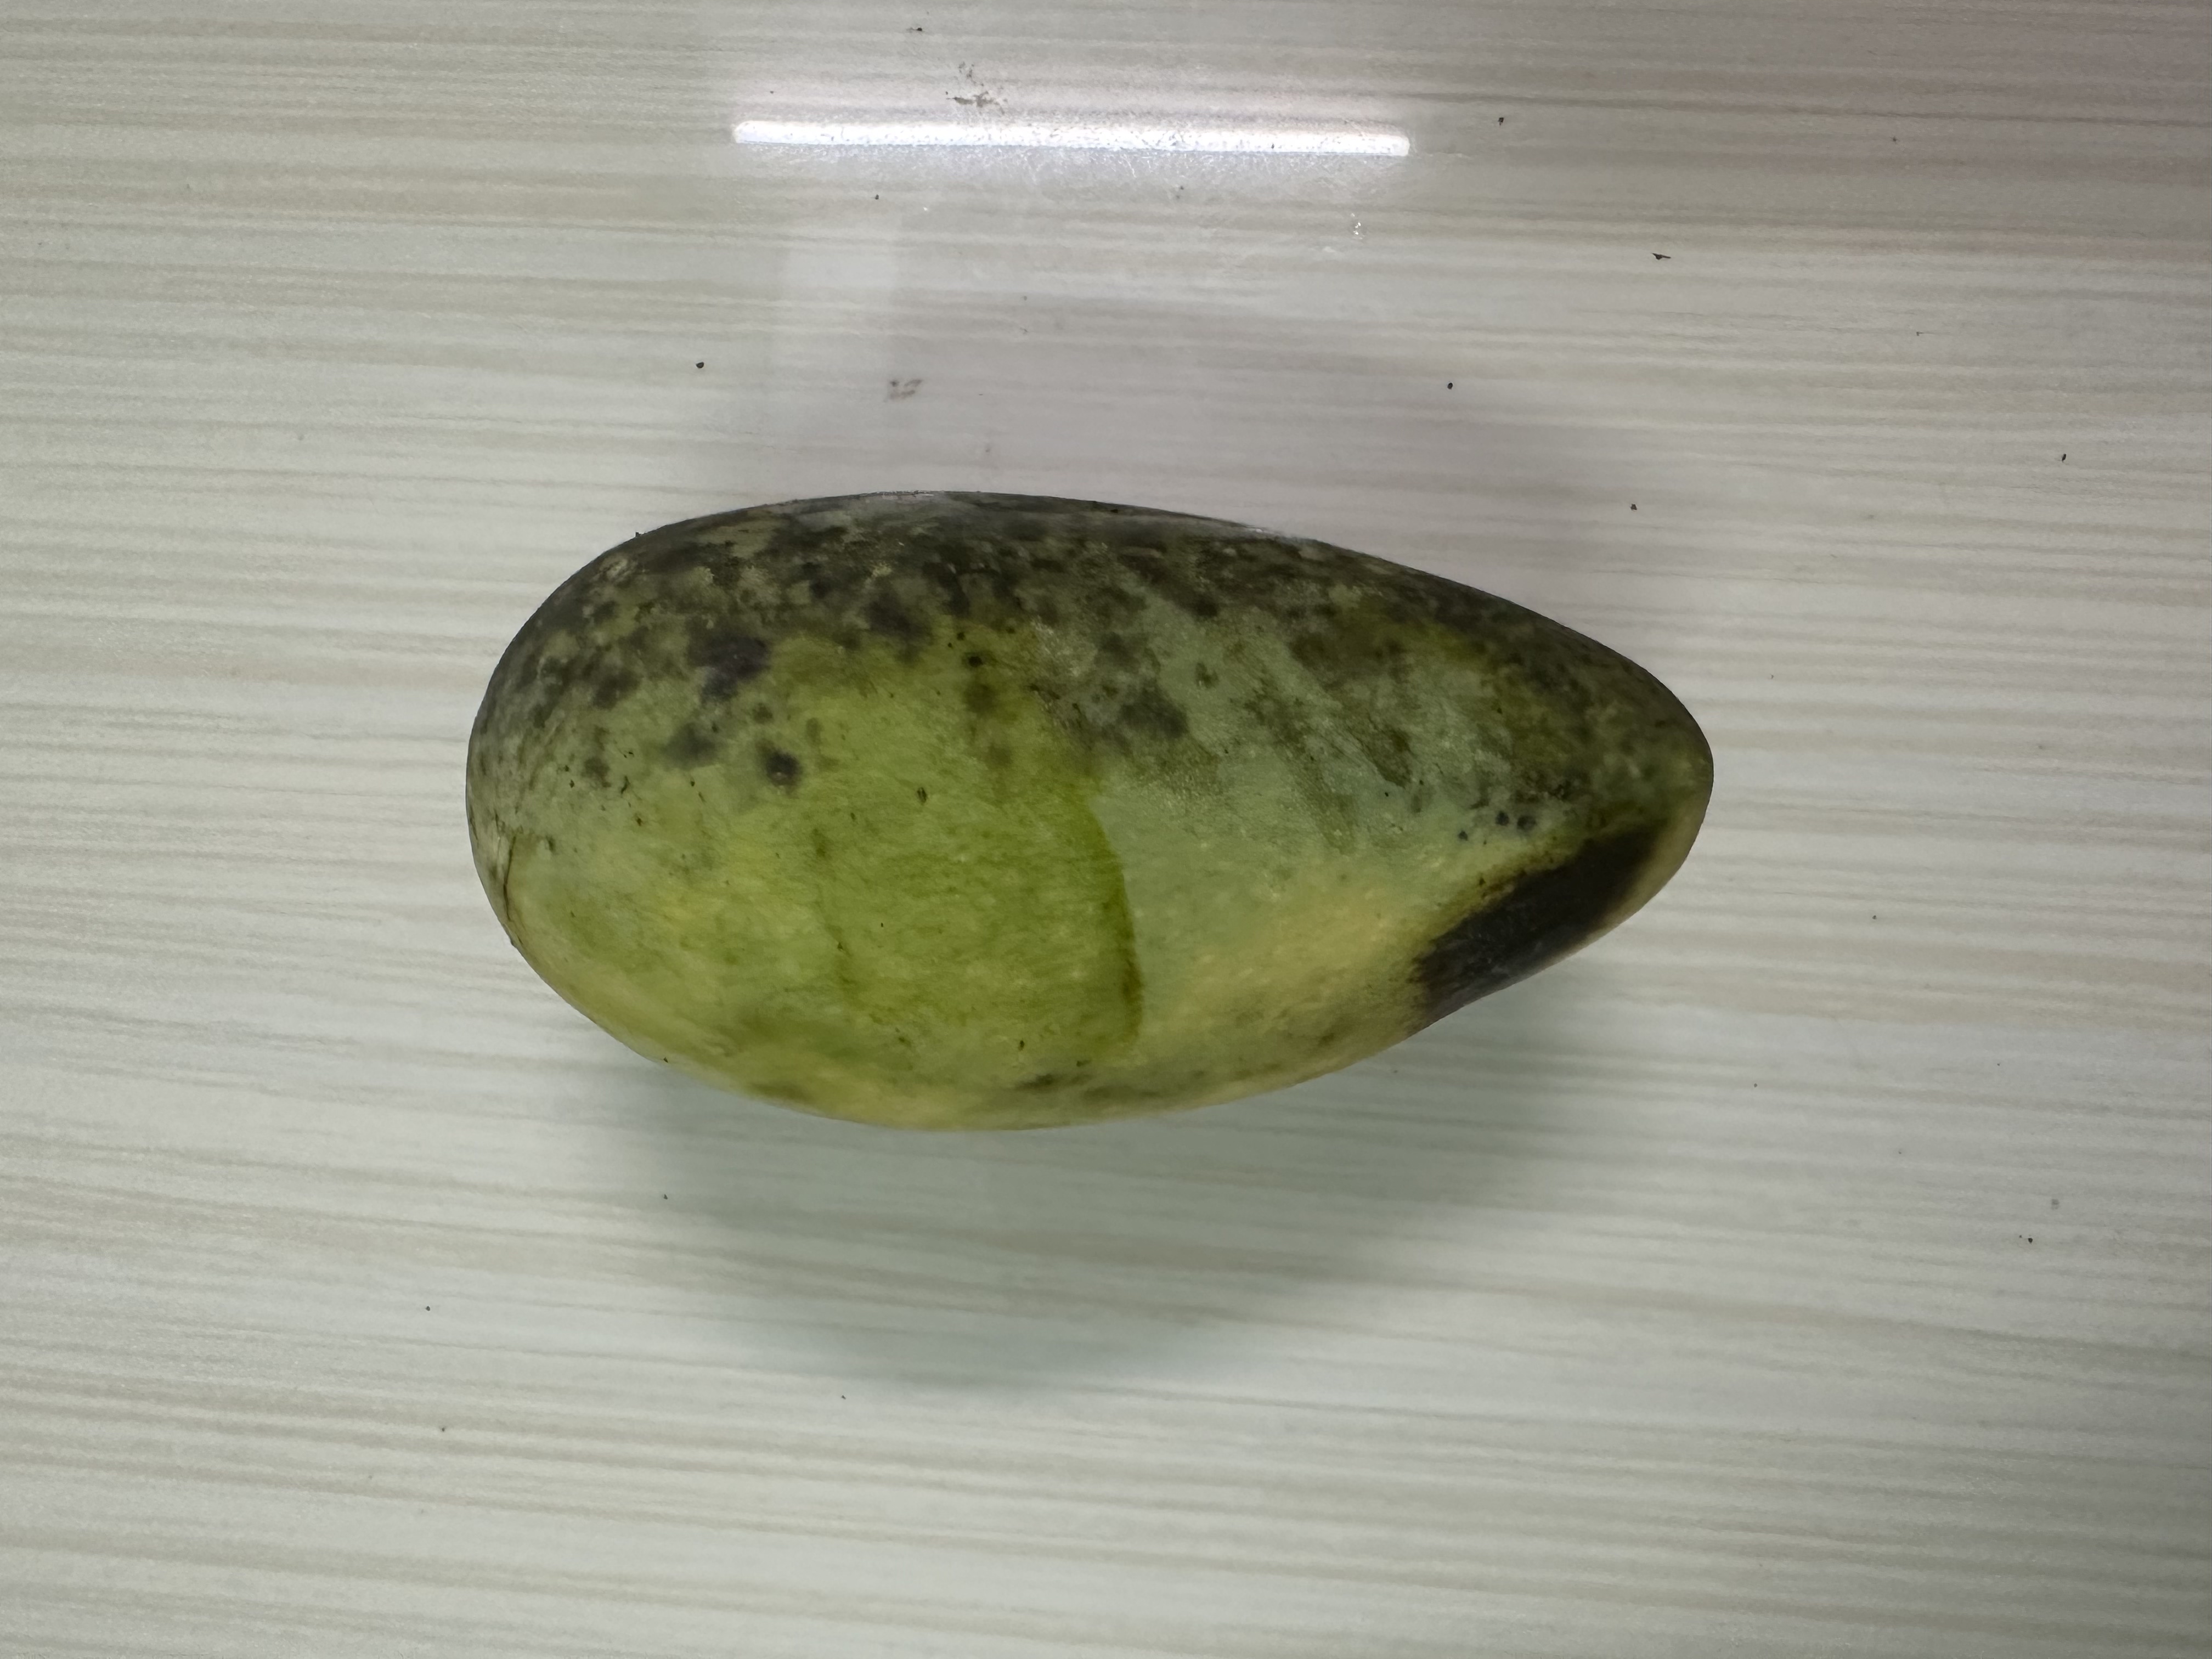
Mango variety: Katimon